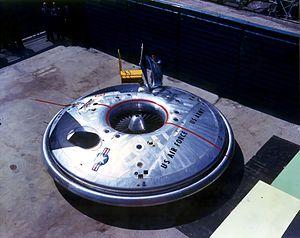
L'Avro Canada VZ-9 Avrocar est un aéronef à décollage et atterrissage verticaux conçu et développé par Avro Canada dans le cadre d'un projet militaire secret américain lancé dans les premières années de la guerre froide. Pour générer sa portance, l'Avrocar, de forme circulairee, fait appel à l'effet Coandă et utilise un unique turbomoteur, situé au milieu de l'aéronef et dont l'ejection est dirigée vers le bas. En vol, l'Avrocar doit ressembler à une soucoupe volante.